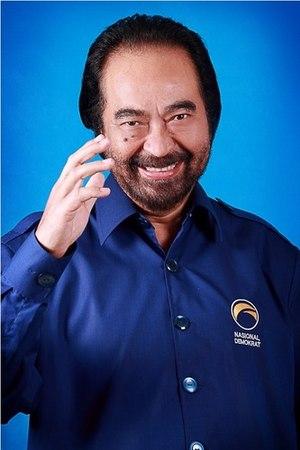
Le Parti national démocrate, plus connu sous son abréviation de NasDem, est un parti politique indonésien fondé en 2011 par l'industriel des médias Surya Paloh.